Roundabout dog

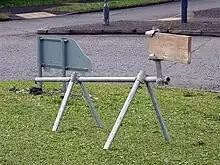
Roundabout dog on the Piccotts End roundabout in Hemel Hempstead, Hertfordshire, UK

In 2009, similar dogs appeared on some of the roundabouts in Hemel Hempstead in England.